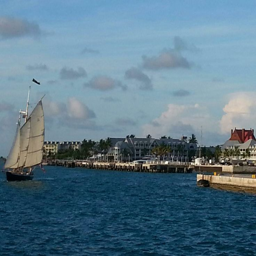
a city from the boat